Christ Episcopal Church (Winchester, Virginia)

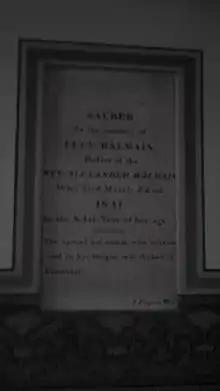

Balmain was also, like his protege Bishop Meade, active in the American Colonization Society. Also, McKay's Chapel (where he occasionally held services) had been founded by a Quaker between the Hopewell and Crooked Run meetings, and before the Revolutionary War, the lay reader was John Lloyd, an African American (although the McKays supposedly became Baptist after the Quakers refused to allow their members to own slaves). Balmain's last will and testament gave his wife Lucy the power to emancipate their slaves (whom Meade remembered them treating as their children) in her life or own last will (unlike Dolley Madison, Lucy Balmain did emancipate all her slaves when she died in 1845).